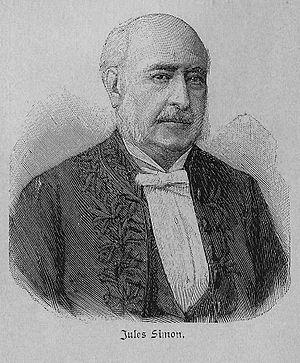
Jules Simon